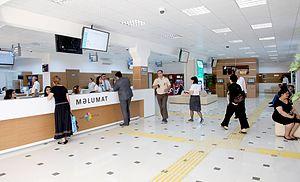
ASAN service est une agence d' État pour les services gouvernementaux aux citoyens en Azerbaïdjan.